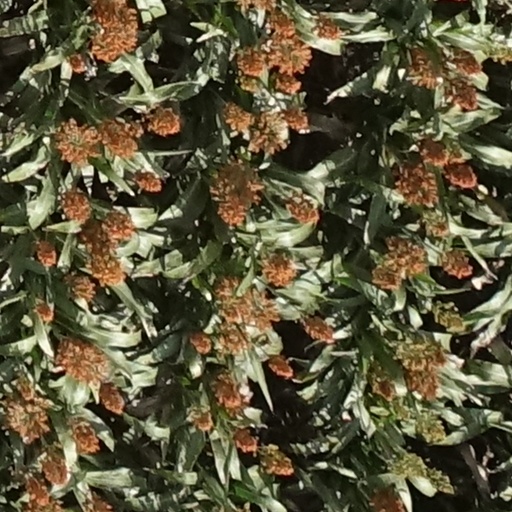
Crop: sorghum